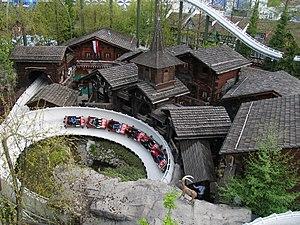
Schweizer Bobbahn, Europa-Park, Rust, Bade-Wurtemberg, Allemagne.
Le Schweizer Bobbahn est un parcours de montagnes russes bobsleigh du parc Europa park, situé à Rust, en Allemagne.